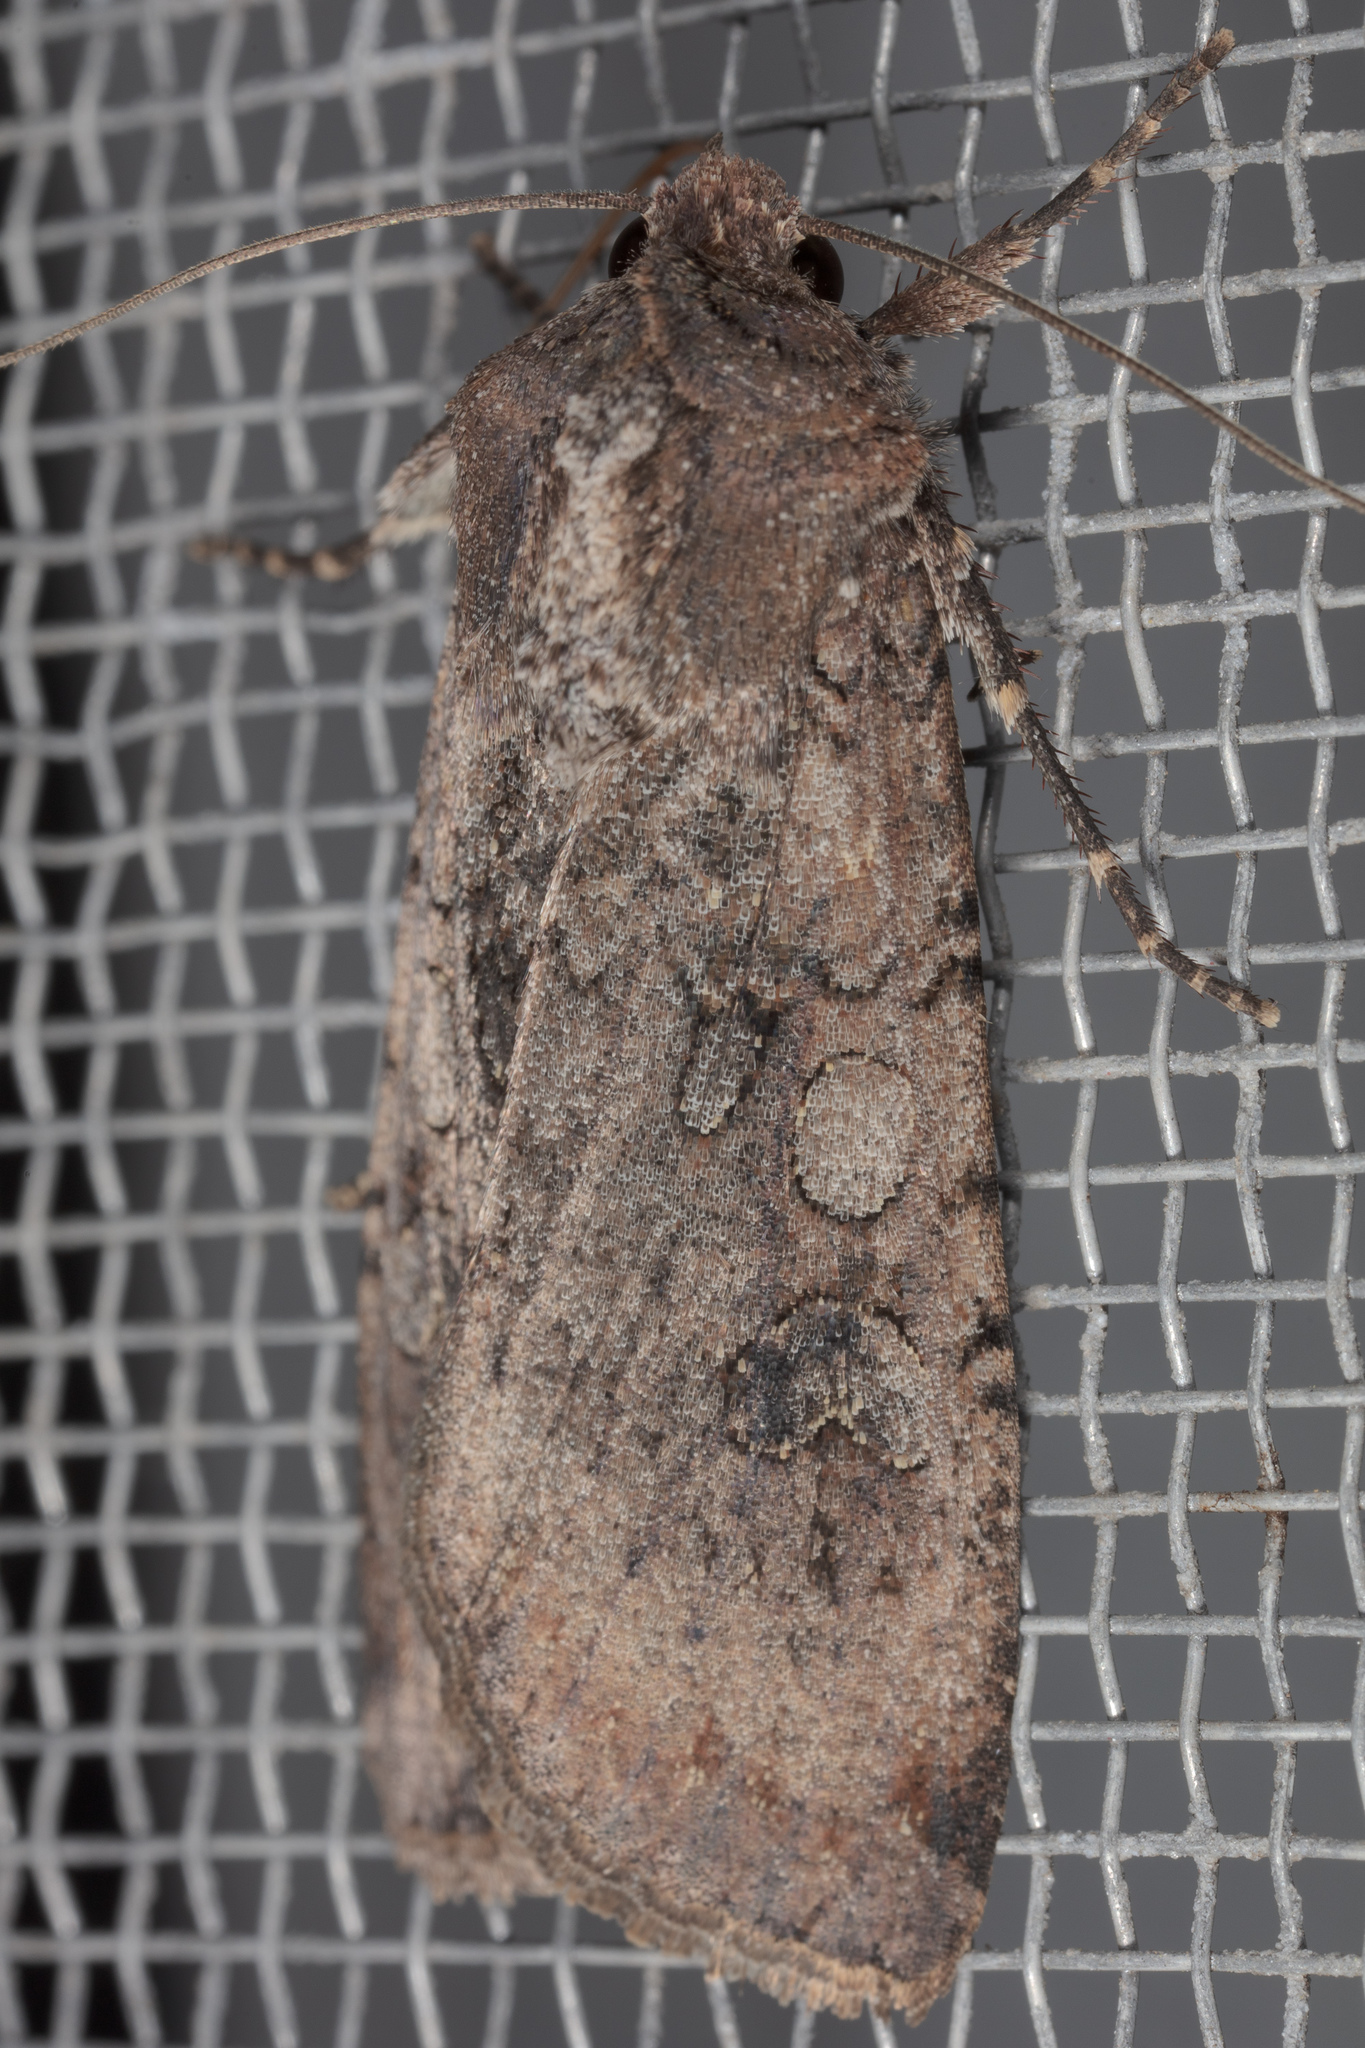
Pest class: cutworms